Rush'n Attack

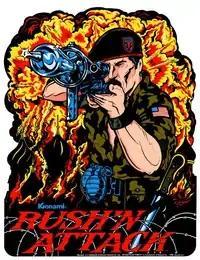
North American arcade poster

Rush'n Attack, also known as in Japan and Europe, is a run-and-gun and hack-and-slash video game developed and released by Konami for arcades in 1985, and later converted to the Nintendo Entertainment System and home computers. Its North American title is a play on the phrase "Russian attack" due to its Cold War setting. It was ported to home systems and became a critical and commercial success for arcades and home computers.